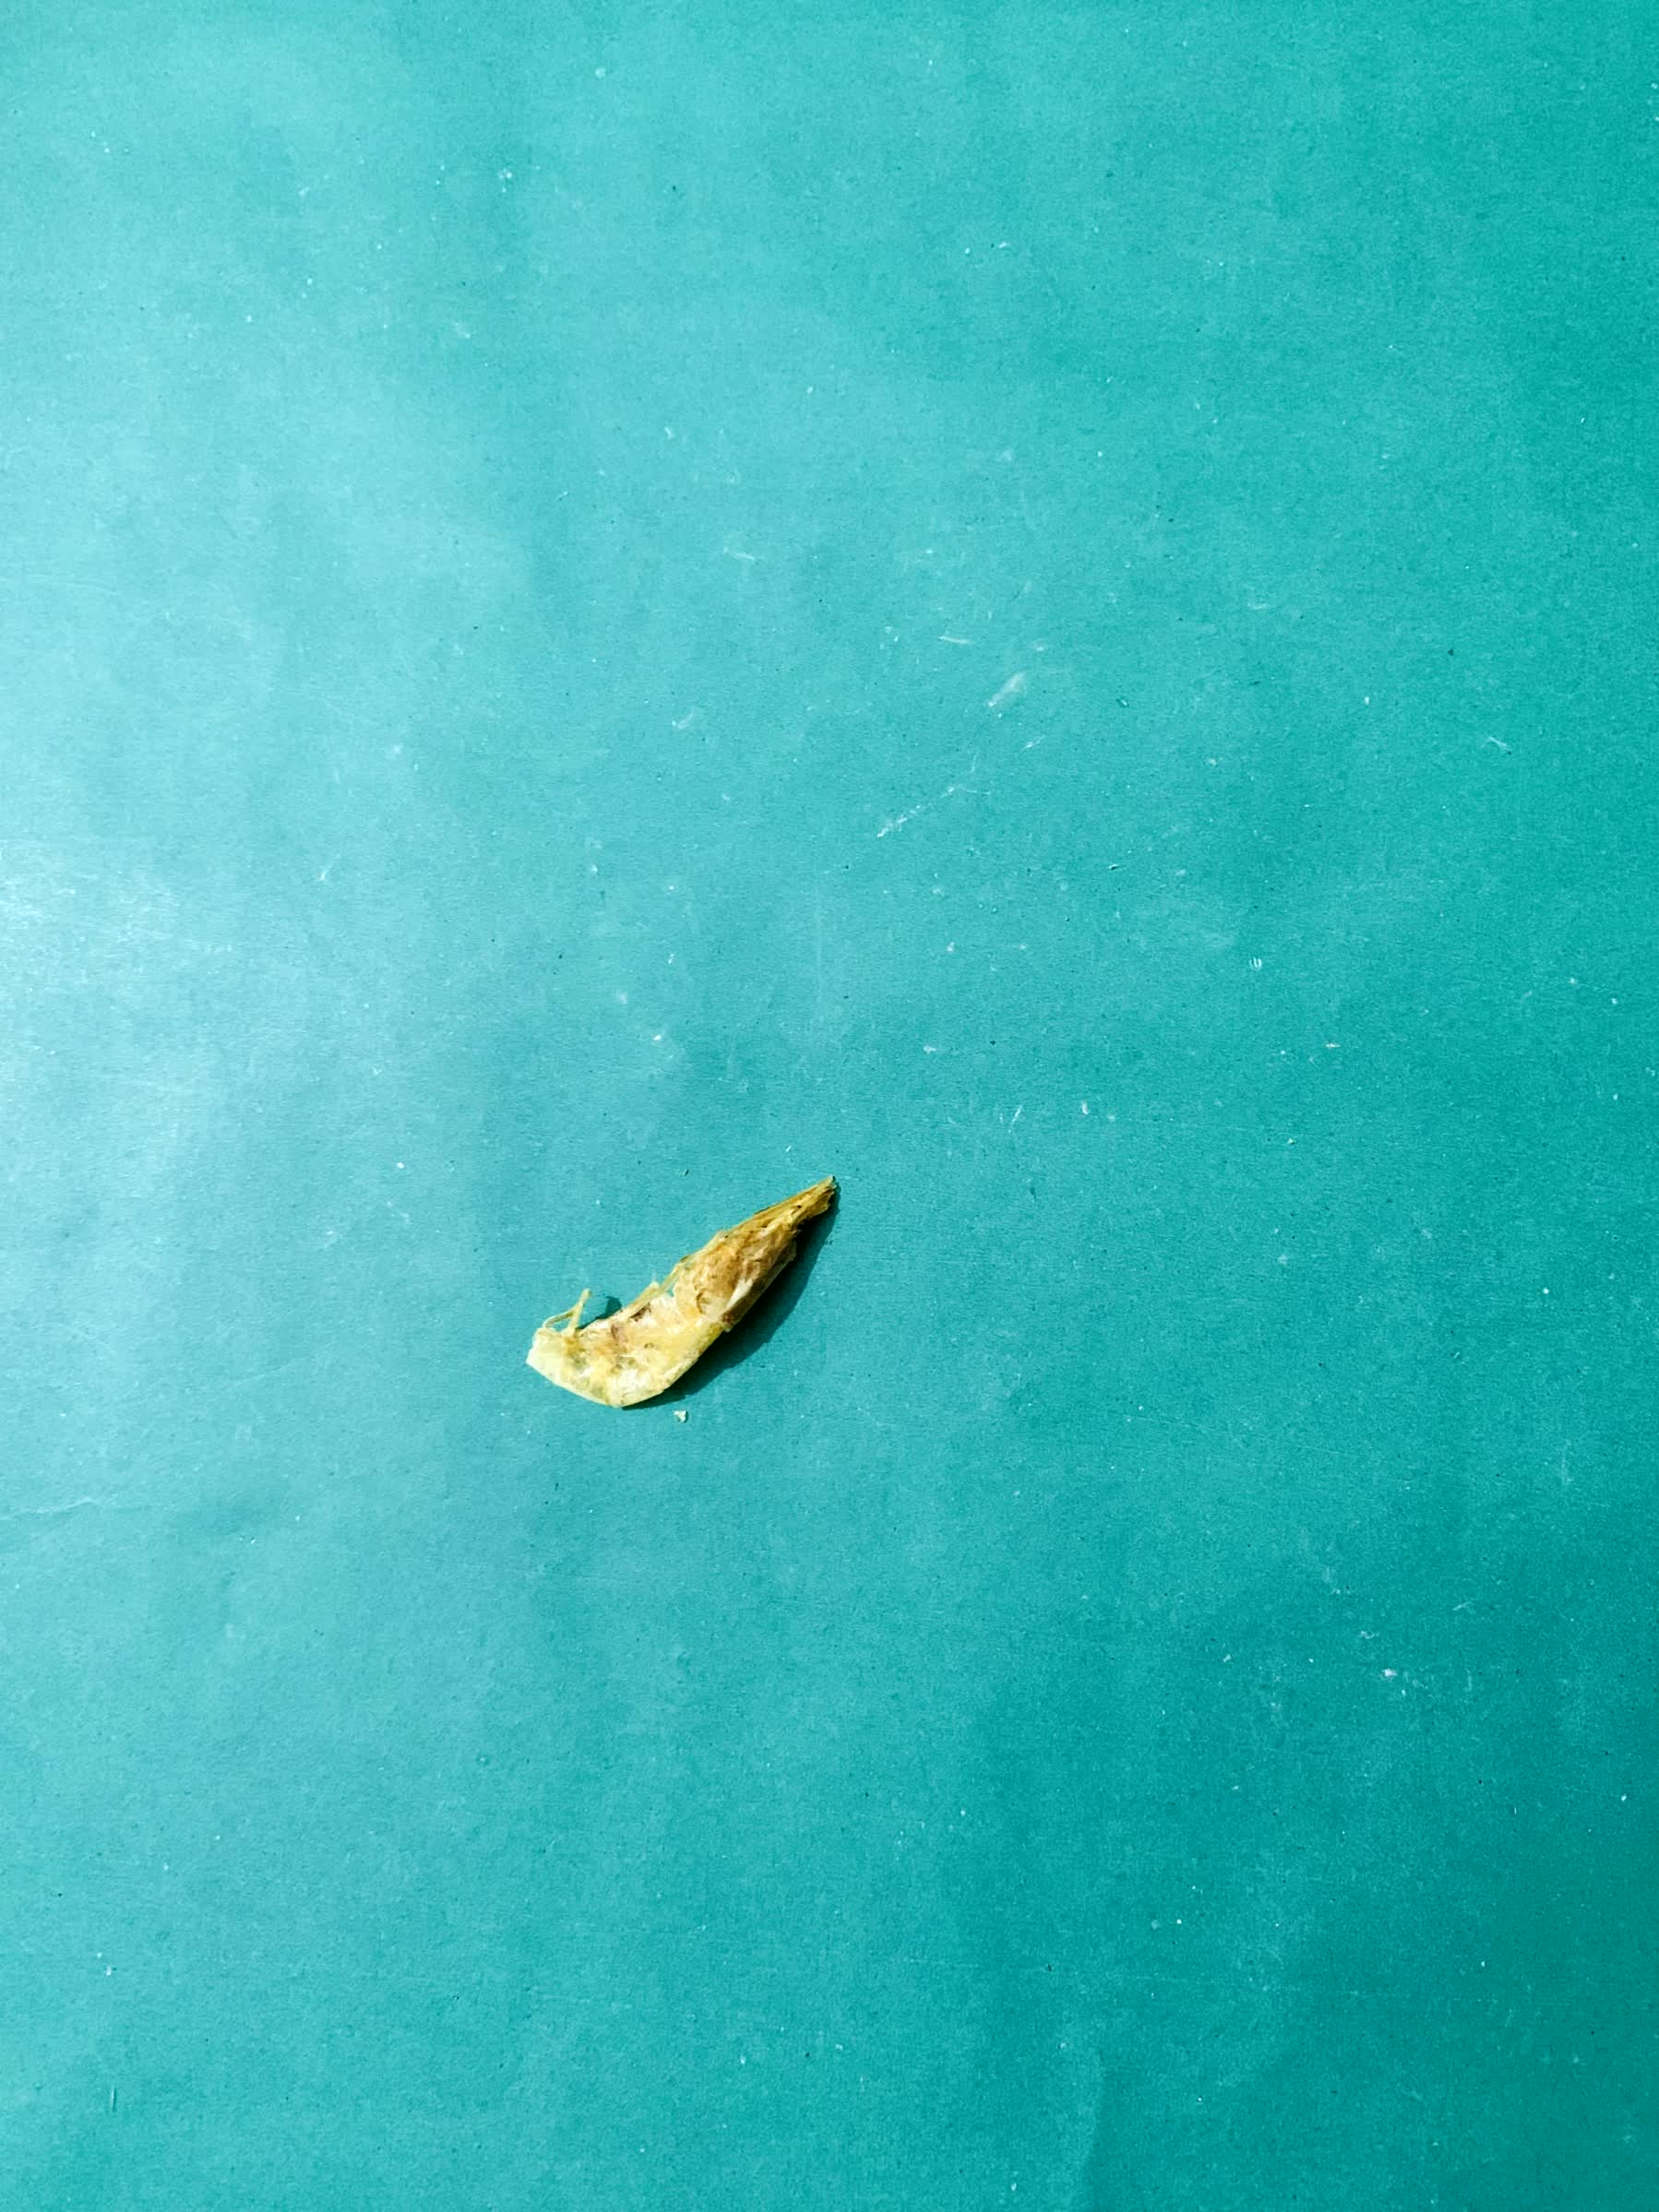
Species: chingri